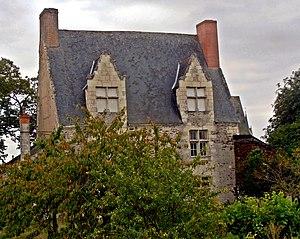
Logis de la Gachetière à Saint-Jean-des-Mauvrets (Maine-et-Loire, France).
Cet article recense les monuments historiques du nord de Maine-et-Loire, en France.
Saint-Jean-des-Mauvrets est une ancienne commune française située dans le département de Maine-et-Loire, en région Pays de la Loire.